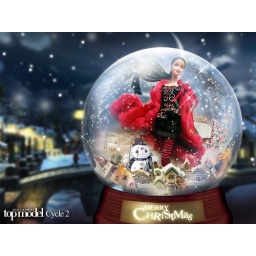
Merry Christmas for everyone, I love you :*) but one girl will go home in Christmas... so cruel~ ;-p